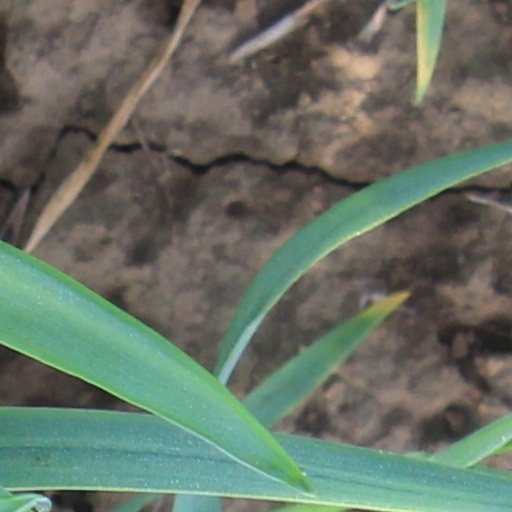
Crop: wheat